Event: Nepal Earthquake
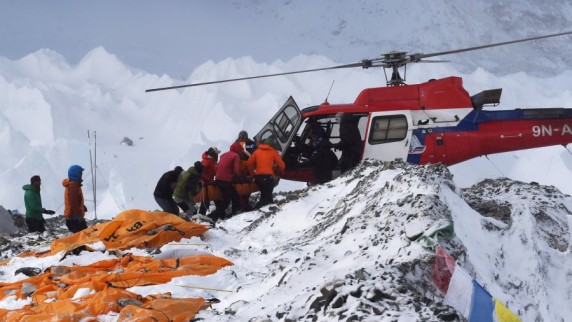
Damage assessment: no_damage